Ruth Chatterton

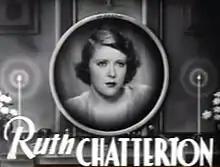
Chatterton in the trailer for "Female" (1933)

In 1933, Chatterton starred in the successful Pre-Code comedy-drama "Female", in which she plays the head of an automobile factory who uses handsome men in her employ for sex and then drops them. When she left Paramount Pictures, her initial home studio, for Warner Bros., along with Kay Francis and William Powell, the brothers Warner were said to then need an infusion of "class". Chatterton's last picture for Warner Brothers was the 1934 drama "Journal of a Crime", co-starring Adolphe Menjou and Claire Dodd. In this late pre-Coder, Chatterton plays a jealous wife who murders her husband's mistress. Chatterton is well-remembered for the types of roles that came to an end with implementation of the Production Code in July 1934, but she went on to co-star in the film "Dodsworth" (1936), for Samuel Goldwyn. This is widely regarded as her finest film, with what many considered an Oscar-worthy performance, although she was not nominated. Due to her age and the studios' focus on younger, more bankable stars, she moved to England and made only two more pictures, ending with "A Royal Divorce" (1938). She came back in 1948 to do television until 1953.